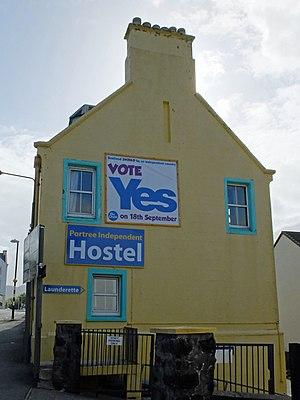
Le référendum sur l'indépendance de l'Écosse s'est déroulé le jeudi 18 septembre 2014, conformément à l'accord d'Édimbourg signé le 15 octobre 2012 par le Premier ministre britannique David Cameron et le Premier ministre écossais Alex Salmond. La question posée aux Écossais était « Should Scotland be an independent country? », c'est-à-dire en français « L'Écosse devrait-elle être un pays indépendant ? ».